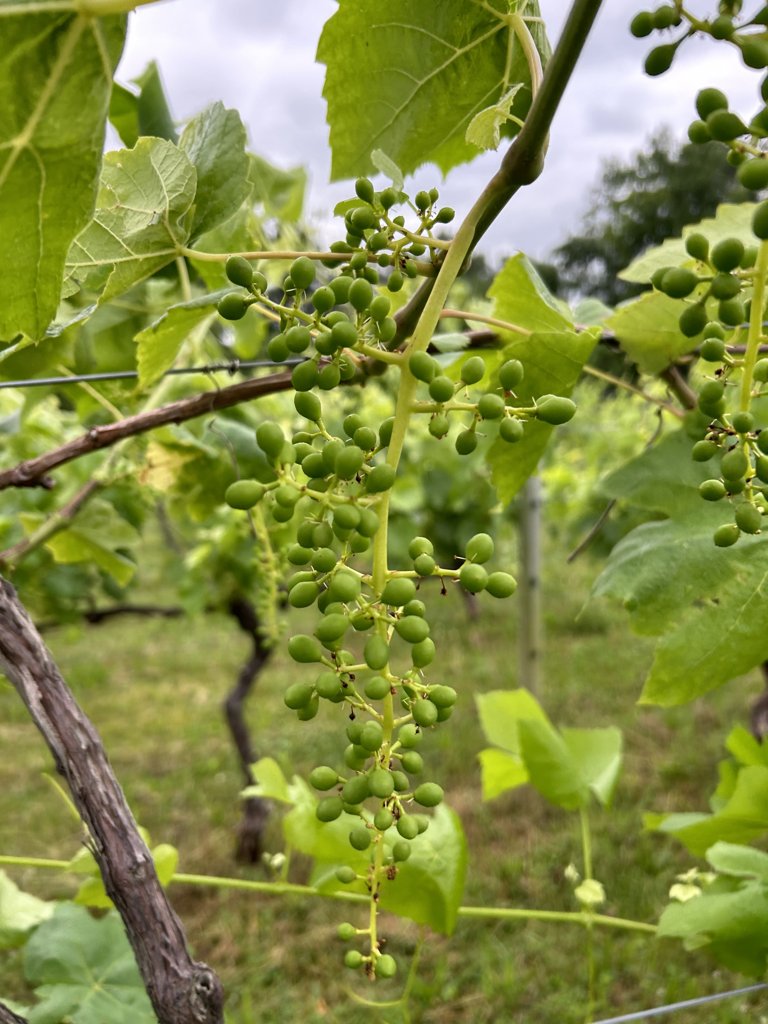
Berries visible: 177
Grape clusters: 2